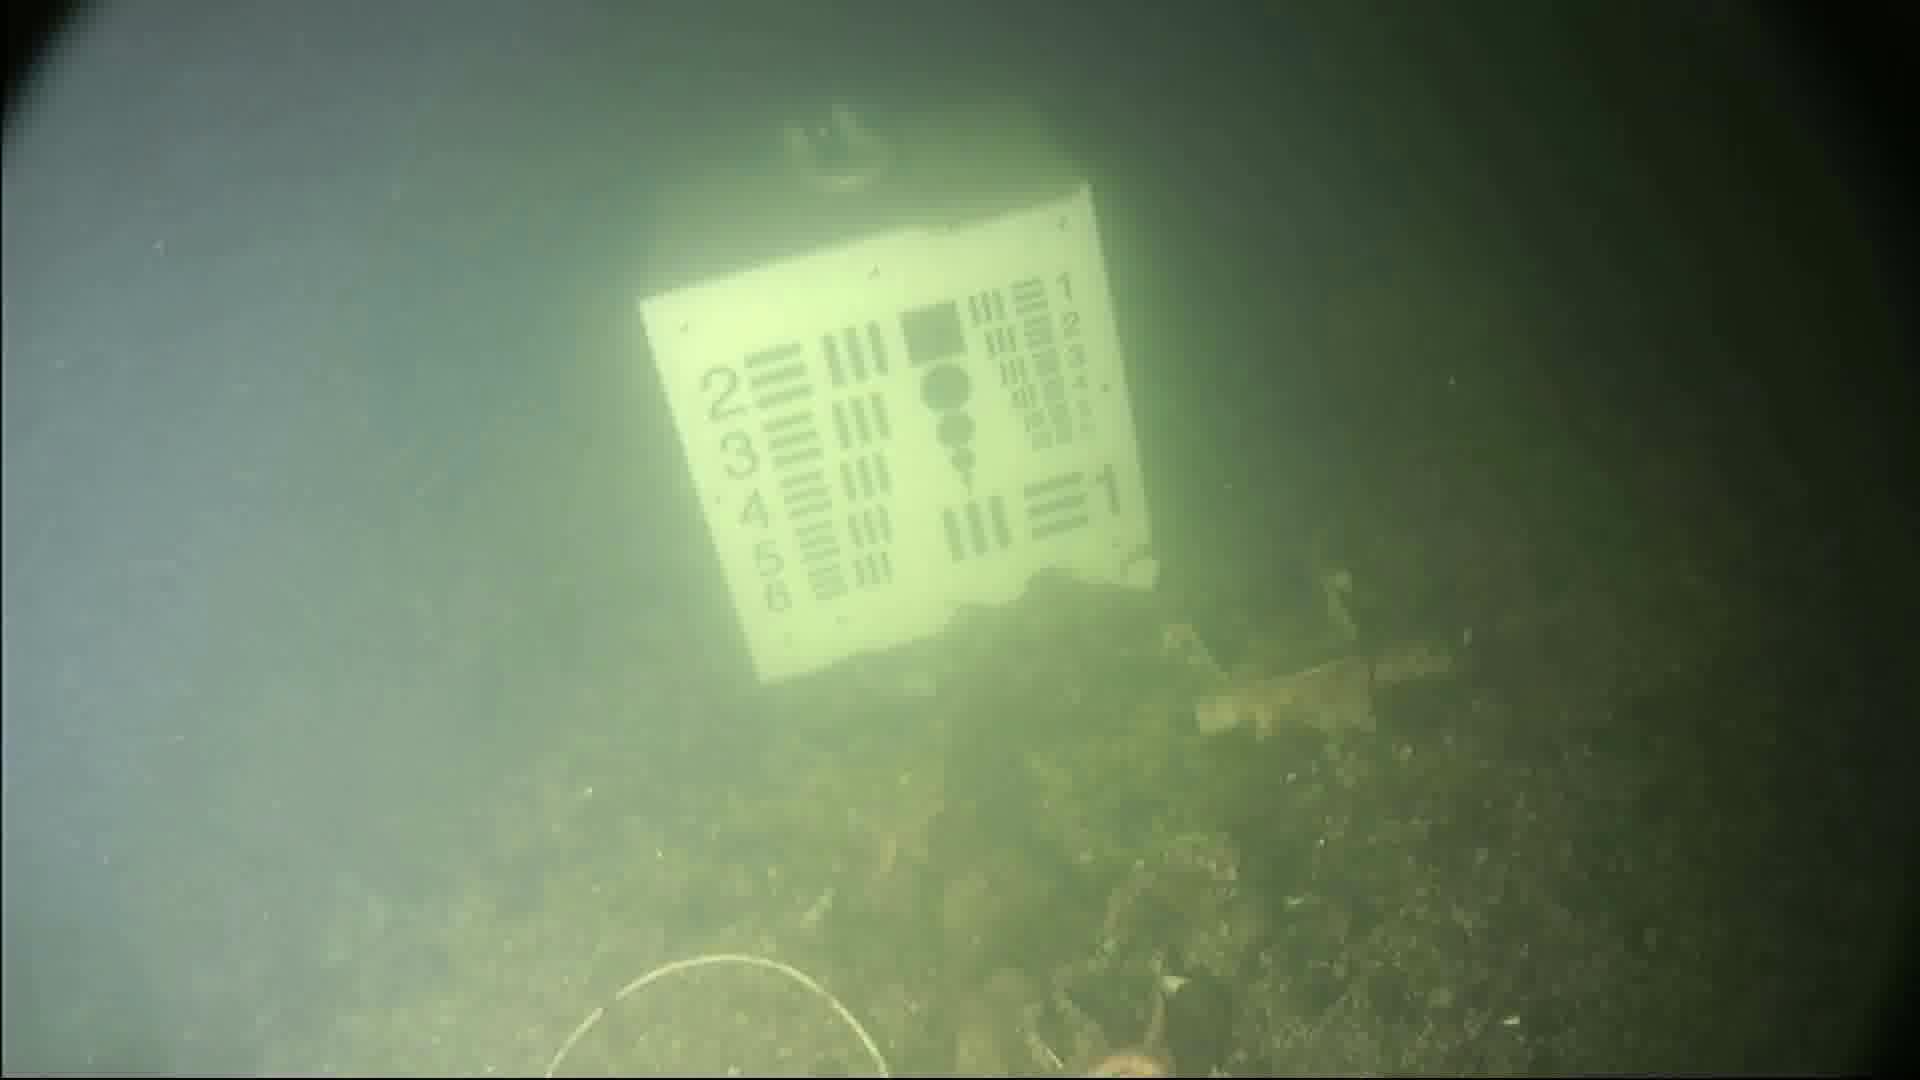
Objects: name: starfish